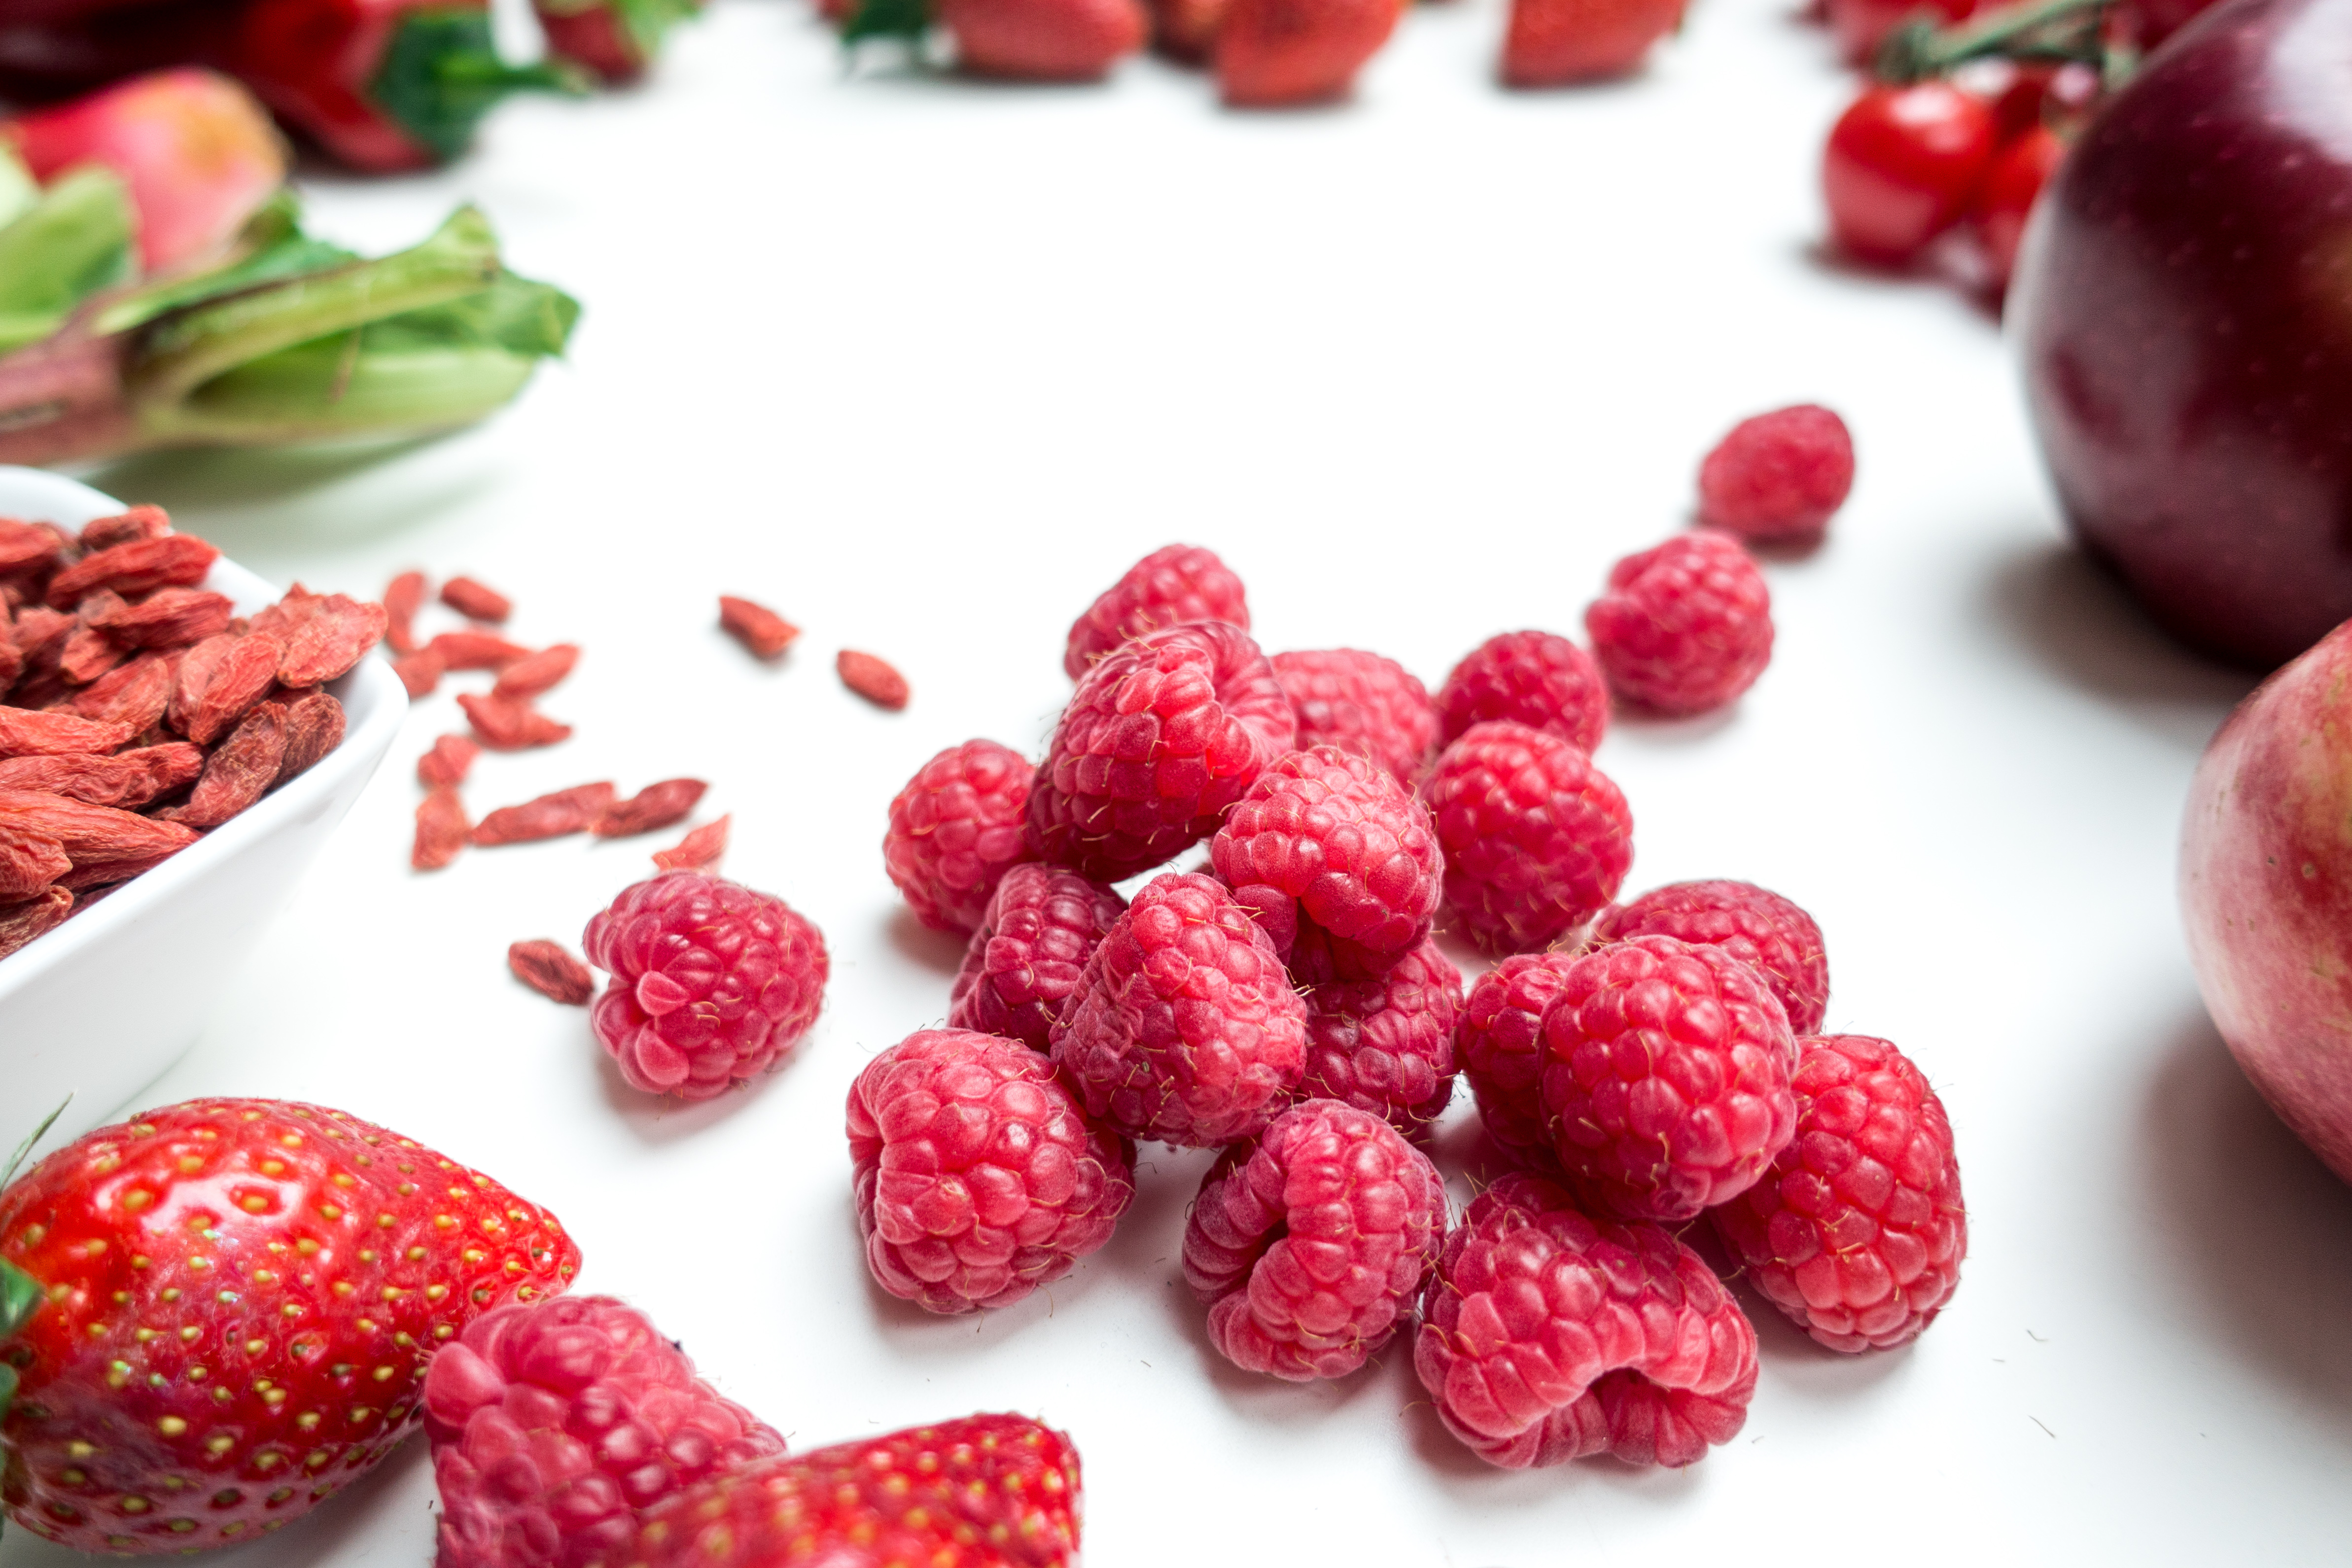
food, natural foods, berry, fruit, raspberry, superfood, Superfruit, strawberry, frutti di bosco, plant, ingredient, strawberries, cuisine, produce, dish, recipe, vegetarian food